Royal Festival Hall

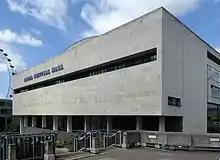
The Hall's southern side

The building underwent a substantial renovation between 2005 and 2007 aimed at improving the poor acoustics and building layout, led by architect Diane Haigh of Allies and Morrison with consulting engineer firms Max Fordham LLP (M&E) and Price & Myers (structural). The interior of the concert hall space was almost entirely intact until this re-modelling, which saw its stage canopy and walls rebuilt in plainer more rectangular forms. Seating was reduced slightly to 2,788, including the choir seating. This was carried out in the face of opposition from conservationists, led by the Twentieth Century Society.